The Innocent Lie

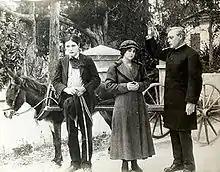
Jack J. Clark ("left") with Valentine Grant and Sidney Olcott

The Innocent Lie is a 1916 American silent film produced by Famous Players Film Company and distributed by Paramount. It was directed by Sidney Olcott with Valentine Grant as leading woman.